Satan's Slaves

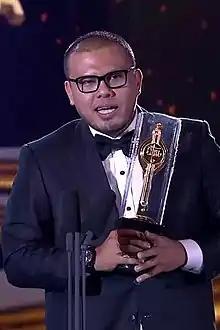
Joko Anwar had wanted to remake "Pengabdi Setan" right from the start of his filmmaking career.

Director Joko Anwar had wanted to direct a remake of "Pengabdi Setan" ever since starting his film-making career, as the film had moved him to become a filmmaker. Rapi Films already had a remake of the film in the works with a different director attached, but Anwar managed to successfully pitch his own vision for the film to producer Sunil Samtani and was attached to the project soon after. Samtani granted the film a budget exceeding Rp 2 billion, far more than the average films produced by Rapi, in order to fully realize director Anwar's vision for production design.